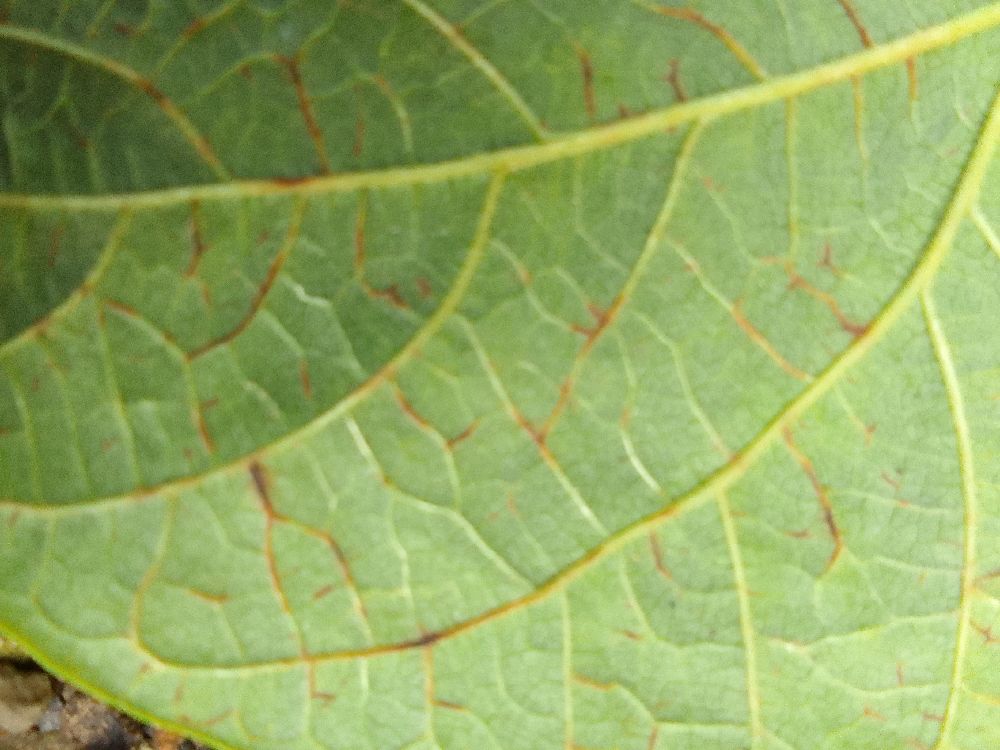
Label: anthracnose